Seven Rebel Gladiators

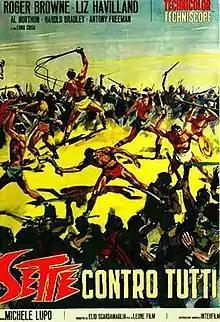

Sette contro tutti (lit; Seven against all) is a 1965 Italian sword-and-sandal film directed by Michele Lupo.